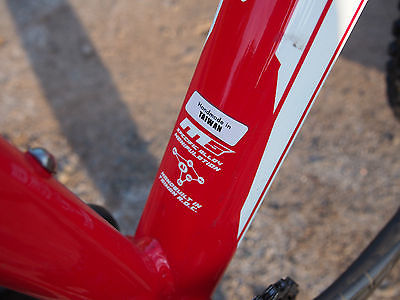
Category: bicycle